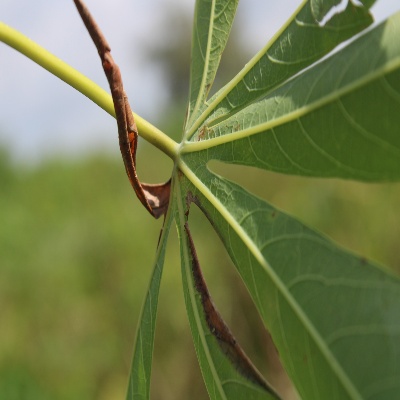
Crop: Cassava
Condition: bacterial blight